North-West Mounted Police

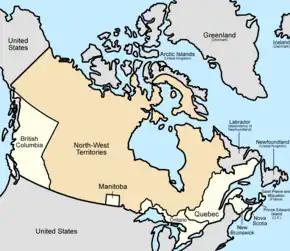
Map showing the westwards expansion of Canada in 1870

The NWMP was created due to the expansion of the newly formed Dominion of Canada into the NWT during the 1870s. The Dominion had been formed in 1867 by the confederation of the British colonies of Canada, Nova Scotia and New Brunswick, but the extensive lands to the north-west known as Rupert's Land remained governed by the Hudson's Bay Company as a proprietary colony. The new Dominion government was keen to expand westwards, in part due to fears that the United States might annex the region. It agreed to purchase the company's lands in exchange for £300,000 and various grants of land, adding around of territory to the Dominion in 1870.